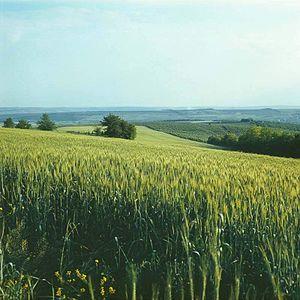
L'agriculture en Moldavie a comme le reste des activités économiques du pays subi une crise importante à la suite de la chute de l'URSS.